Kristina Rungano

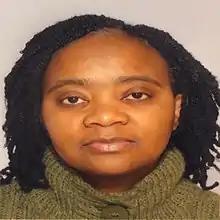
Kristina Rungano

Her first poetry collection, "A Storm is Brewing", was published by Zimbabwe Publishing House in 1984; this made her the first female Zimbabwean poet to have her work published. Her poetry particularly covers themes relating to the experiences of women and war. Some of her poetry has subsequently been included in anthologies such as "Daughters of Africa" (1992), "The Heinemann Book of African Women's Poetry" (1995), "The Penguin Book of Modern African Poetry" (1999) and "Step into a World: A Global Anthology of New Black Literature" (2000). Rungano's second collection, "To Seek a Reprieve and Other Poems", was published in 2004.